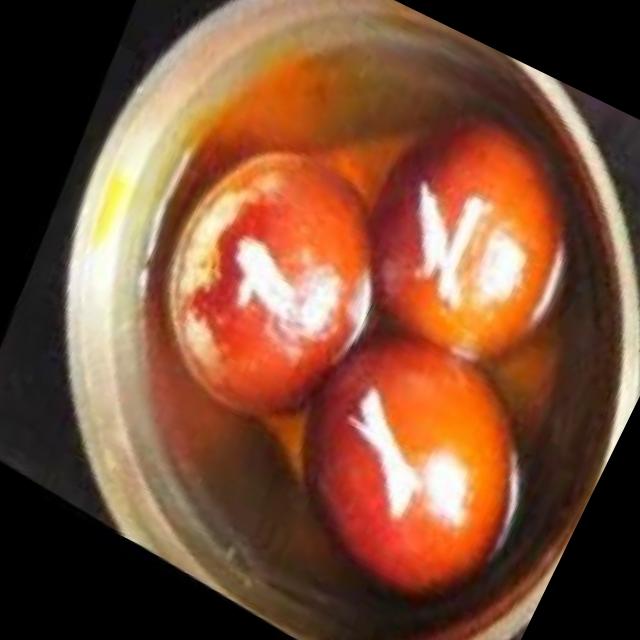
Dish: gulab_jamun